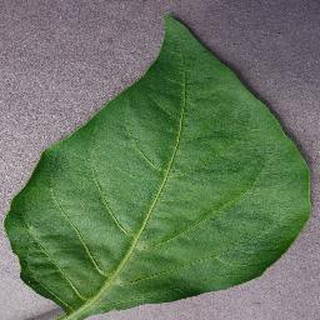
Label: healthy_bell_pepper